Edmund Doubleday

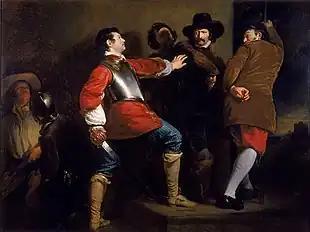
"The Discovery of the Gunpowder Plot" by Henry Perronet Briggs, 1823. Sir Thomas Knyvet and Doubleday arresting Guy Fawkes who was discovered guarding barrels of gunpowder in the undercroft beneath the House of Lords shortly after midnight on 5 November 1605.

On 5 November 1605 Doubleday assisted Knyvet in a search of the undercroft of the Palace of Westminster where they discovered Guy Fawkes. Fawkes gripped Doubleday "very violently" by the fingers of the left hand. Doubleday in reaction was about to stab Fawkes but thought better of it. Instead he up-heeled Fawkes, searched him and tied him up with garters found in Fawkes pockets.